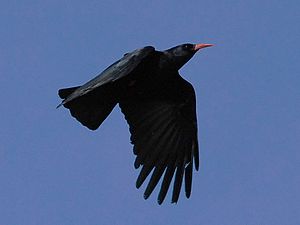
Cornwall / Natur
En alpekrage i Cornwall
Cornwall er et grevskab i det yderste sydvestlige hjørne af England.